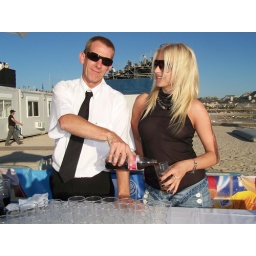
Russian girl in Marseilles at the beach soccer 2008